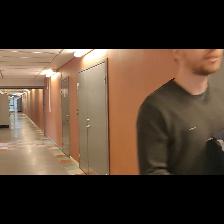
Label: Human